Tortilla canaria

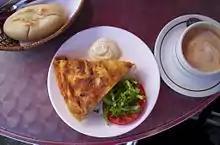
Tortilla canaria

The tortilla canaria (Spanish for Canary Islands omelette), is a dish that originated in Spain's Canary Islands, an island chain to the southwest of Spain and off the western coast of Africa.